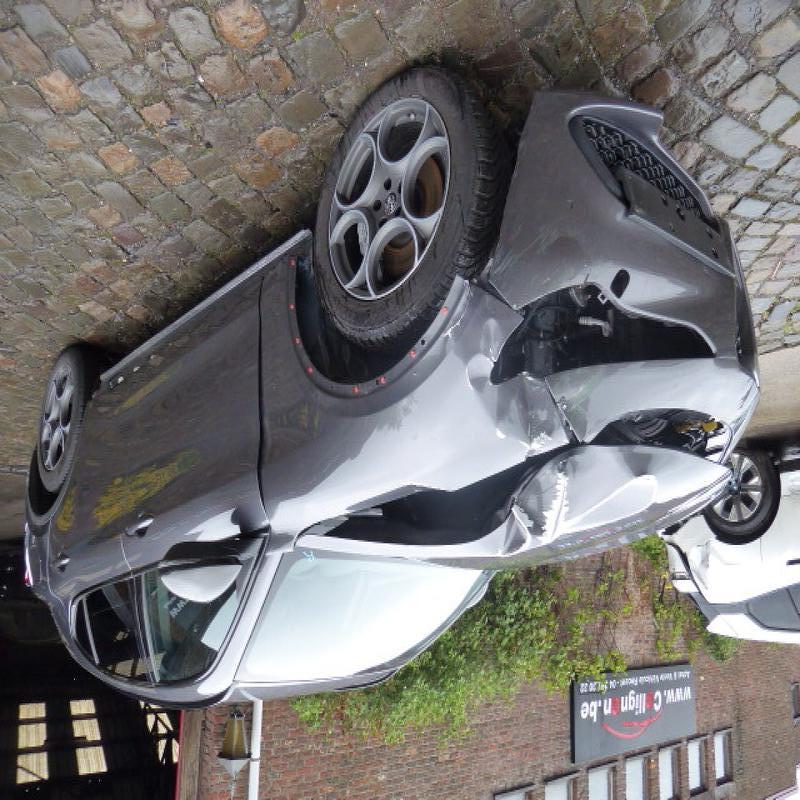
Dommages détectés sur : pare-choc avant, feu avant gauche, capot, aile avant gauche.
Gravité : majeur